Otto IV, Holy Roman Emperor

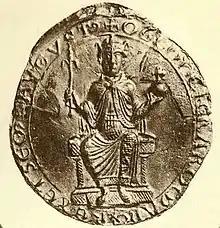
Seal of Otto IV

Otto IV (1175 – 19 May 1218) was the Holy Roman Emperor from 1209 until his death in 1218.